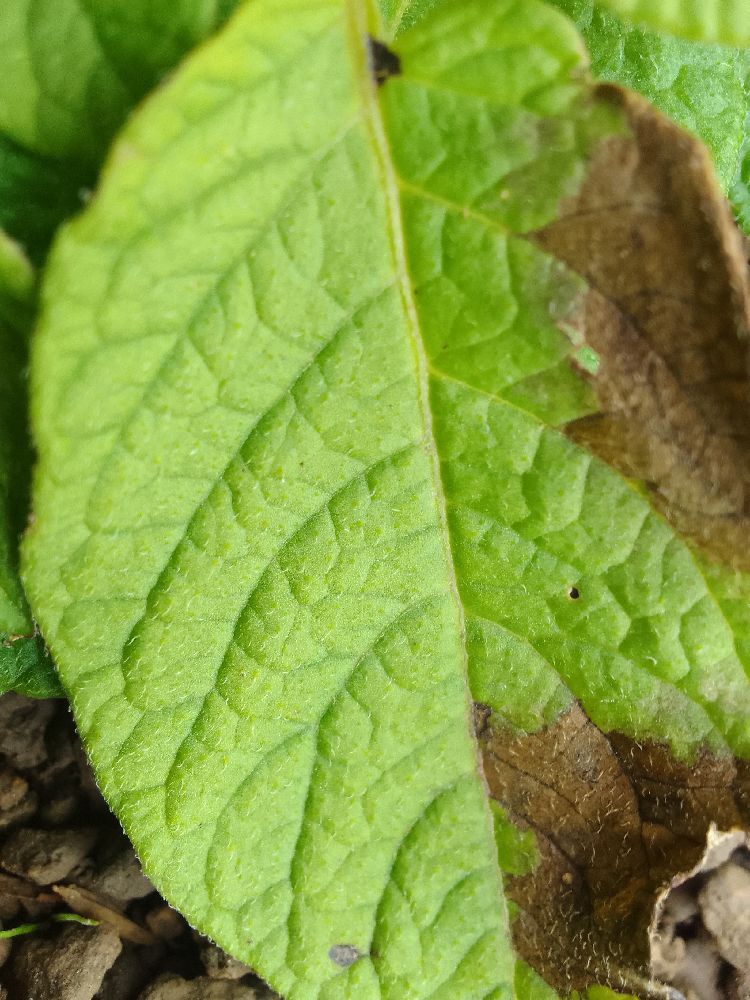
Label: Late blight